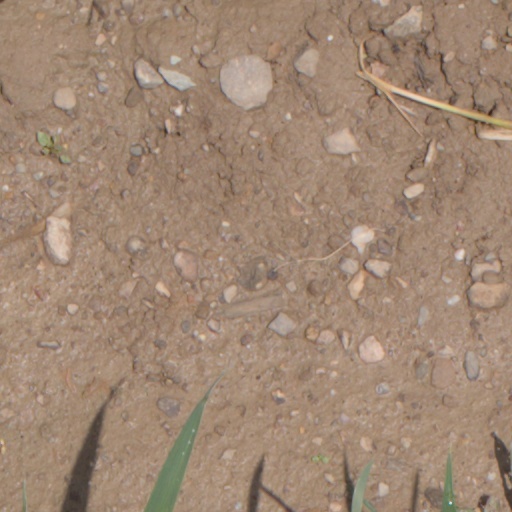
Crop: wheat